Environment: real
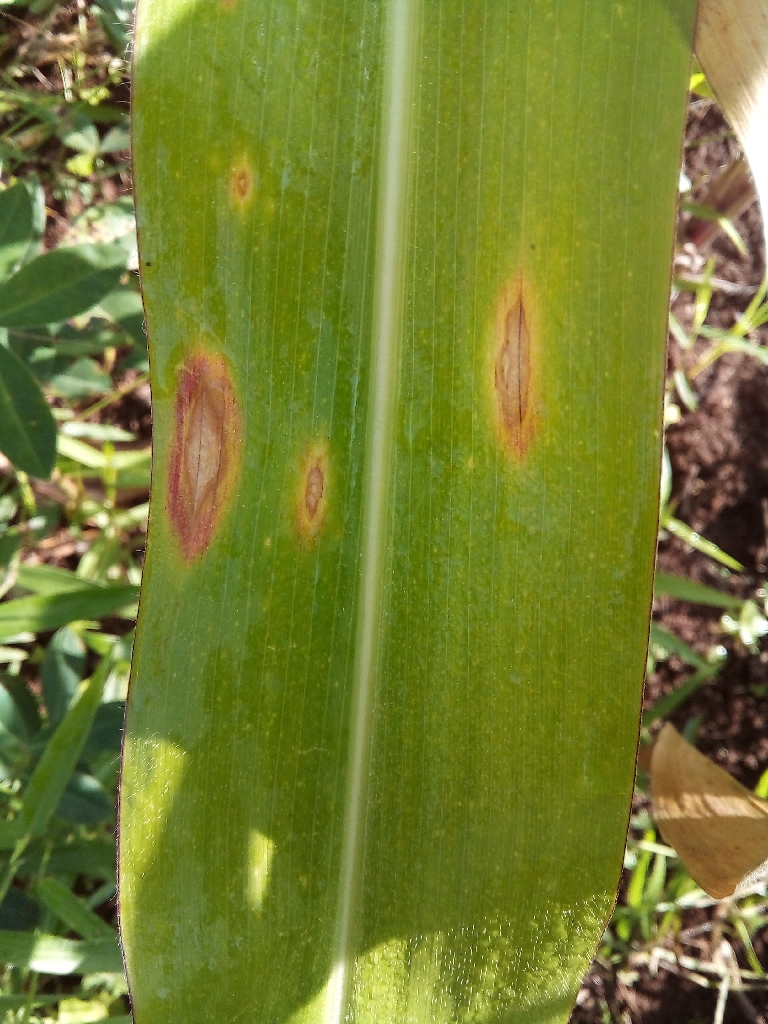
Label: northern_corn_leaf_blight